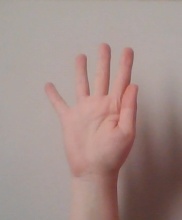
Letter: sheen